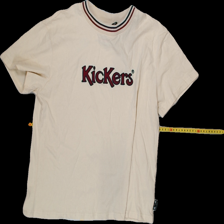
View: front
Type: T-shirt
Category: Ladies
Brand: Not Applicable
Colors: Beige, Red, Blue
Material: 100% Cotton
Pattern: Logo print
Cut: Regular
Size: M
Season: All
Trend: No trend
Stains: No
Price range: 50-100
Recommended usage: Reuse